Knepp Castle

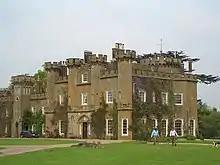
A battlemented stone building with two people, a dog, and a car in front.

After King John died in October 1216, his son was crowned as Henry III and many barons changed sides in the war, supporting Henry against Prince Louis of France who had arrived in England with a claim to the throne and initially at the invitation of the rebelling barons. In early 1217, William Marshal, travelled through southern England dealing with Louis' supporters; Knepp Castle surrendered to Marshal during this phase of the war.